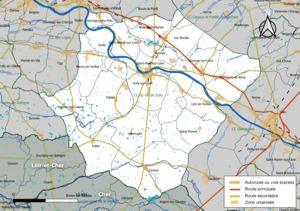
Carte géographique de la communauté de communes du Val de Sully, département du Loiret, France. Composition au 1er janvier 2019.
La communauté de communes du Val de Sully est une structure intercommunale française, située dans le département du Loiret en région Centre-Val de Loire.